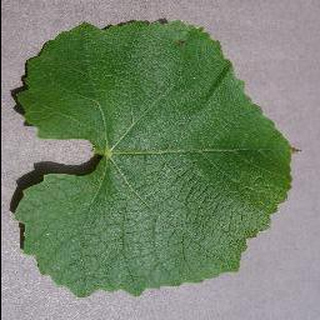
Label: healthy_grape